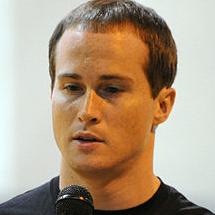
Age: 27